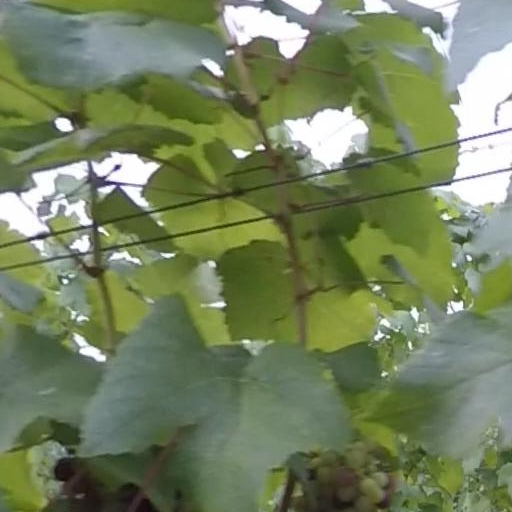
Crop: grape